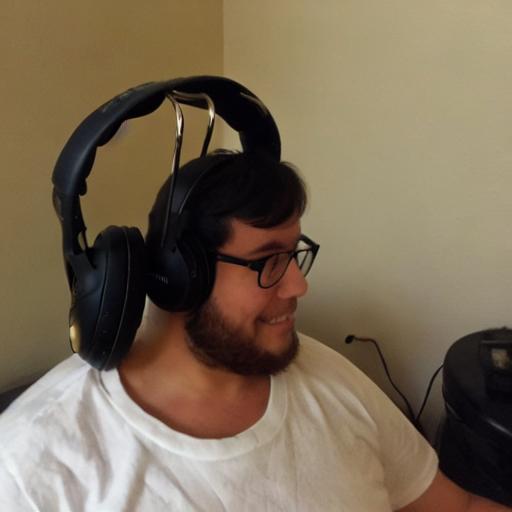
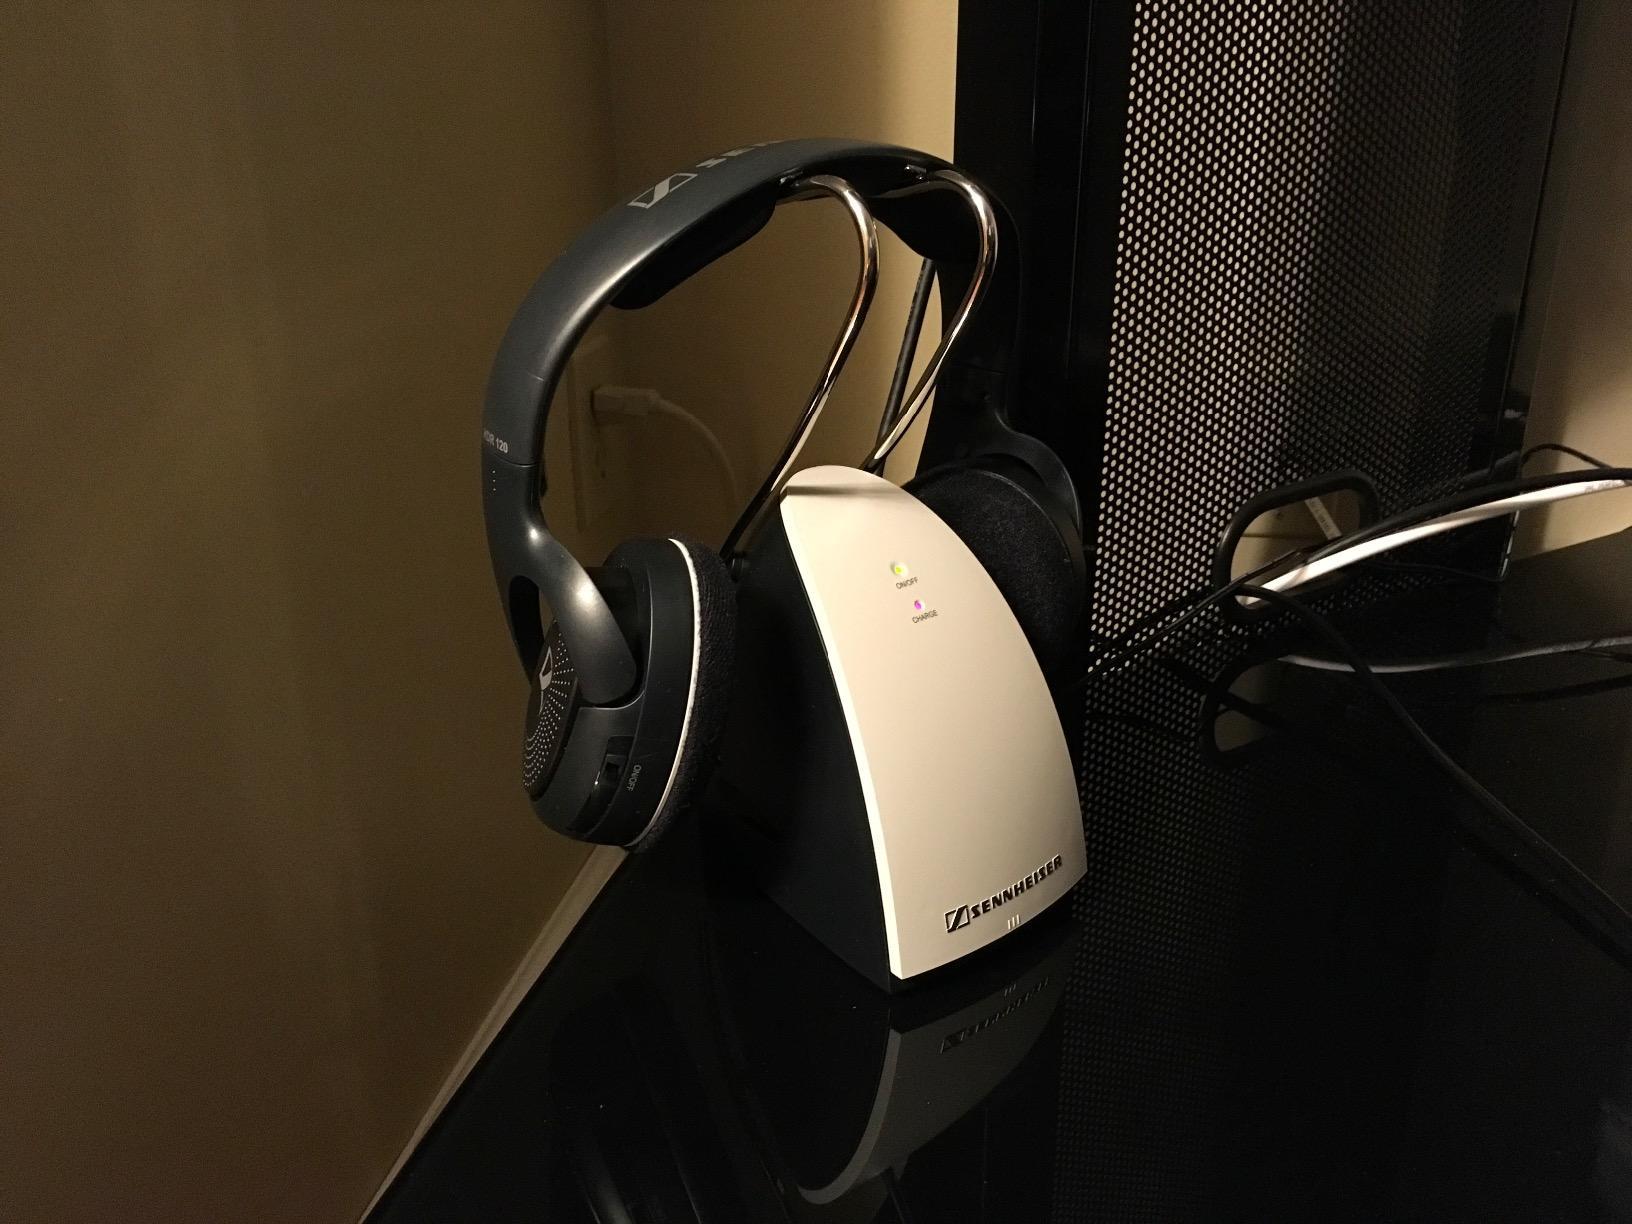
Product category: headphones
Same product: no